Woolworths Supermarkets

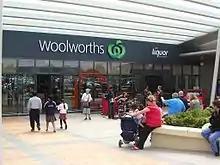
Melbourne's first newly branded Woolworths and Woolworths Liquor supermarket in Chadstone, Victoria

Food For Less was a discount supermarket chain located in Queensland and New South Wales. Since 2010 stores were either closed or rebranded to Woolworths, with the last store rebranded in 2018.